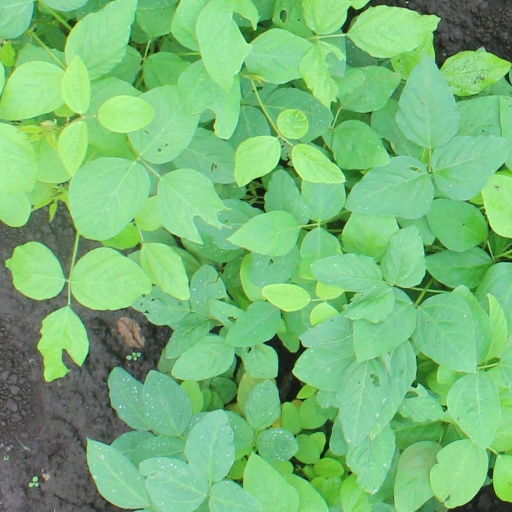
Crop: soybean